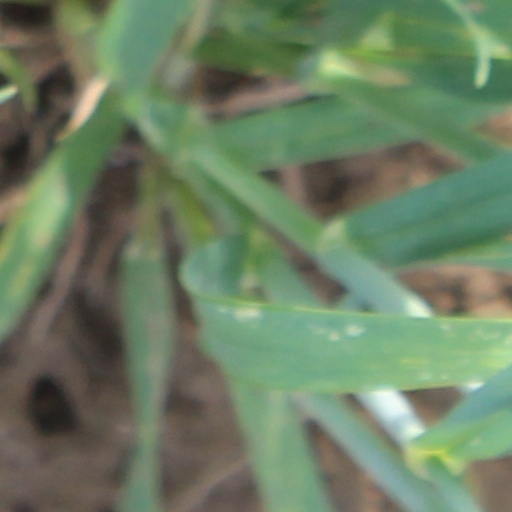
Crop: wheat